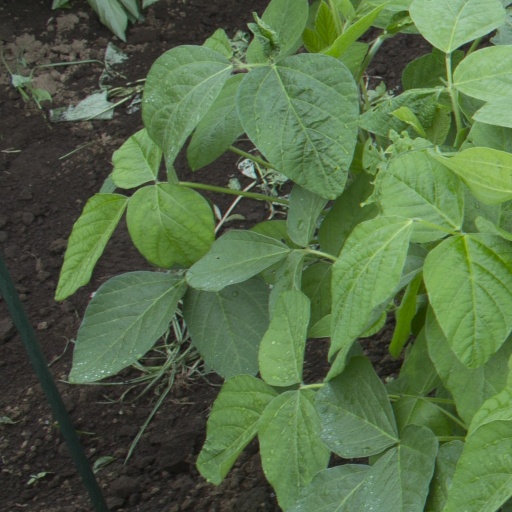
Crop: soybean